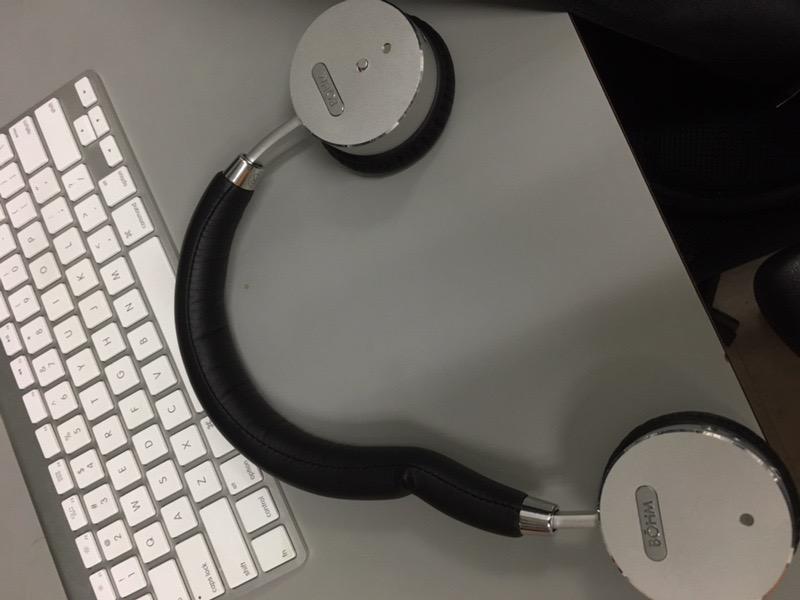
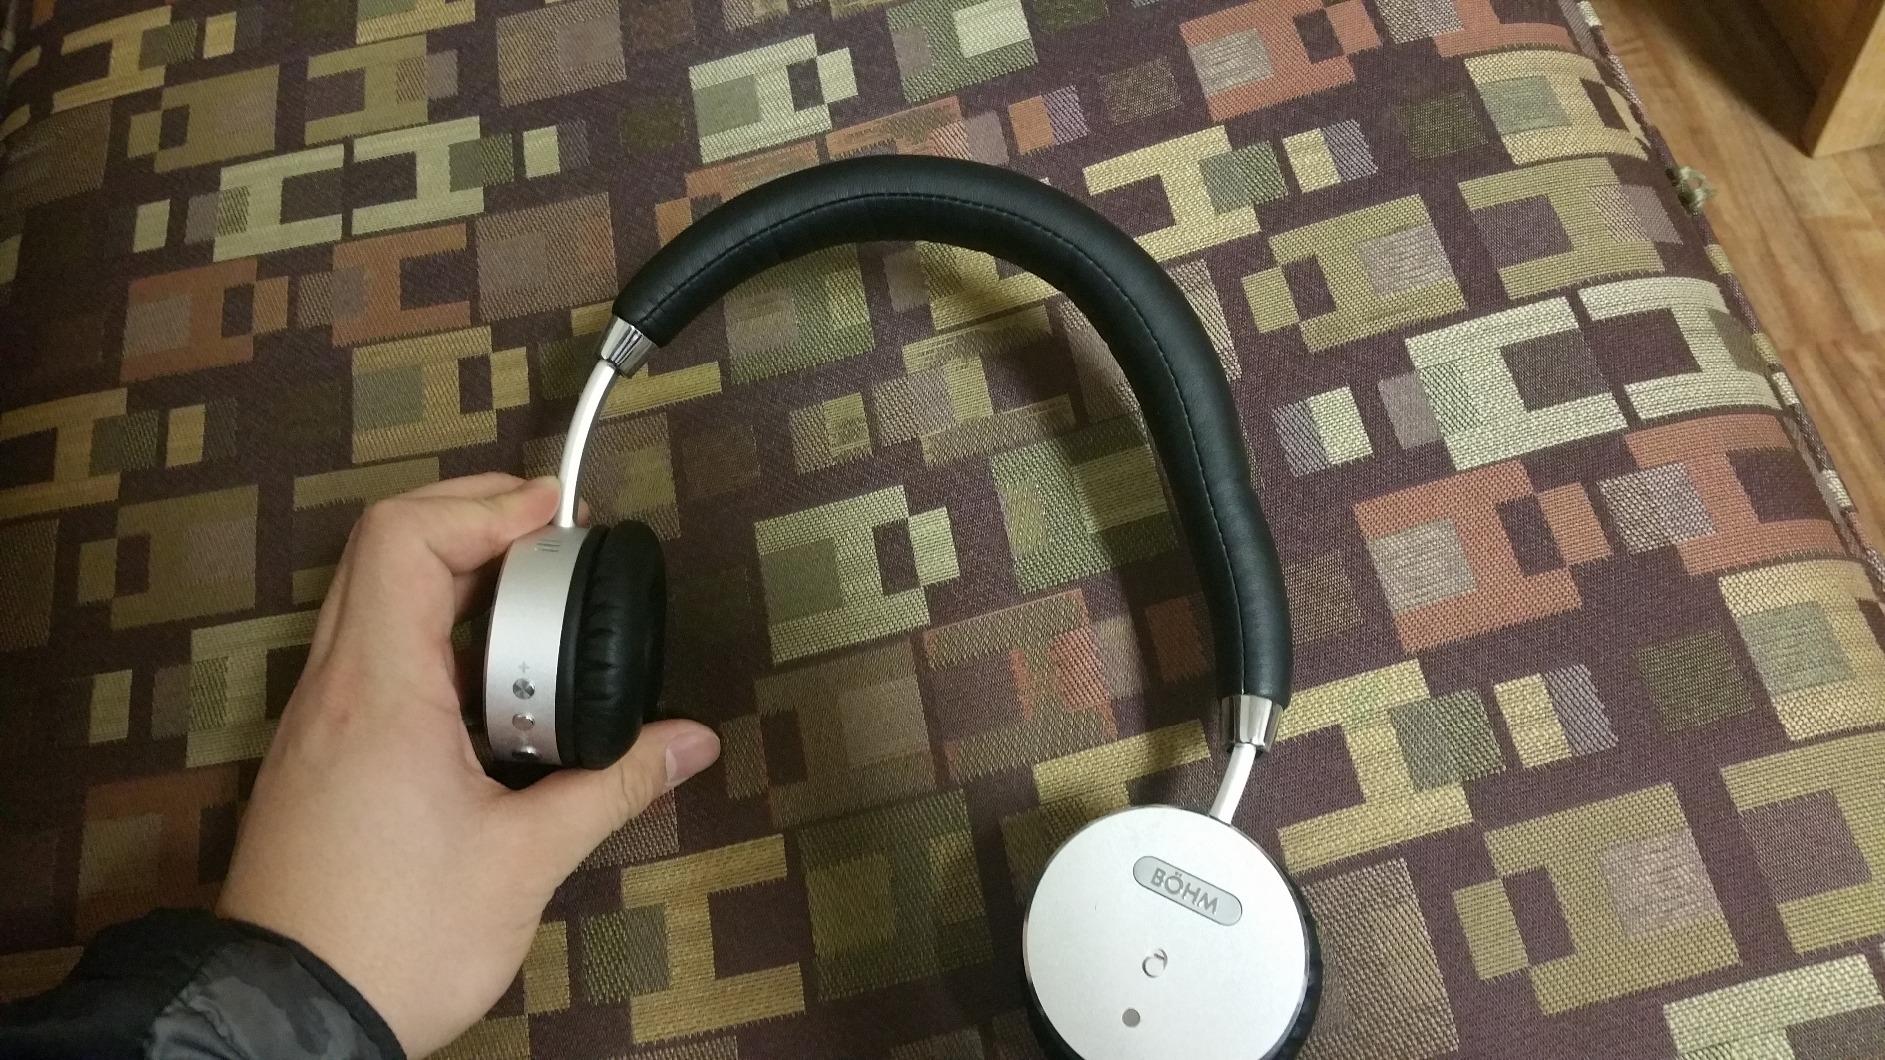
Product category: headphones
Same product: yes